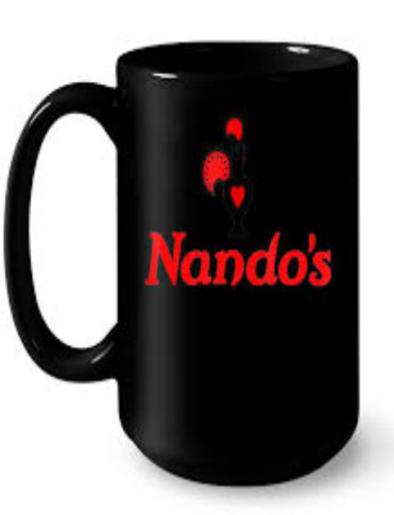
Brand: nandos
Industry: Food